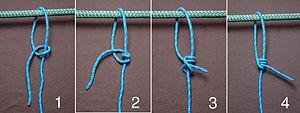
Le nœud de fouet ou noeud de bosse est un nœud qui a la particularité d'être coulissant ou fixe à volonté.